Media coverage of North Korea

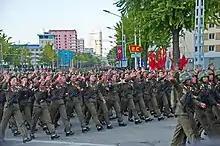
Media coverage of North Korea often features military parades

Media coverage is hampered by a lack of reliable information. The verification of facts is notoriously difficult. For example, researcher Christopher Green has described trying to confirm a story about Vice Marshal Ri Yong-ho being killed in a firefight in Pyongyang in 2012, but being unable to find a source there that knew about it. Even intelligence agencies struggle with the task. Former U.S. ambassador to South Korea, National Security Adviser, and CIA officer Donald Gregg has described North Korea as the "longest-running intelligence failure in the history of US espionage". Former CIA director Robert Gates called it the "toughest intelligence target in the world". Economist Rüdiger Frank, speaking about difficulties with analyzing North Korean economic data, said "The main problem is not the reliability of data; there is a lack of numbers in general, even manipulated ones".